Polibino, Dankovsky District, Lipetsk Oblast

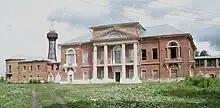
19th century Nechaev Palace, built by architect Vasily Bazhenov. The Shukhov tower is seen on the background.

Polibino is a rural locality (a "selo") in Dankovsky District of Lipetsk Oblast, Russia. It serves as the administrative center of Polibinsky Selsoviet, one of the fifteen selsoviets into which the district is administratively divided. Municipally, it is the administrative center of Polibinskoye Rural Settlement.